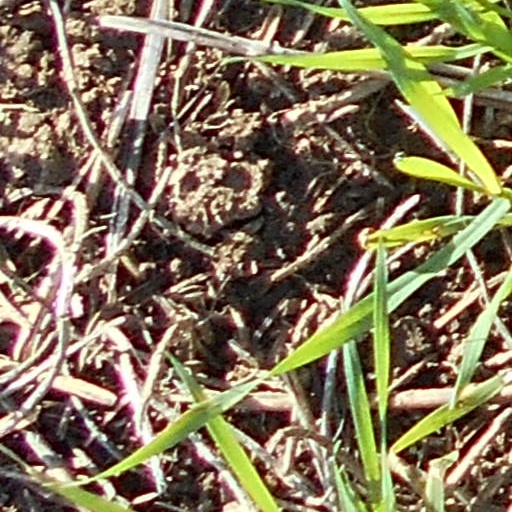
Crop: wheat